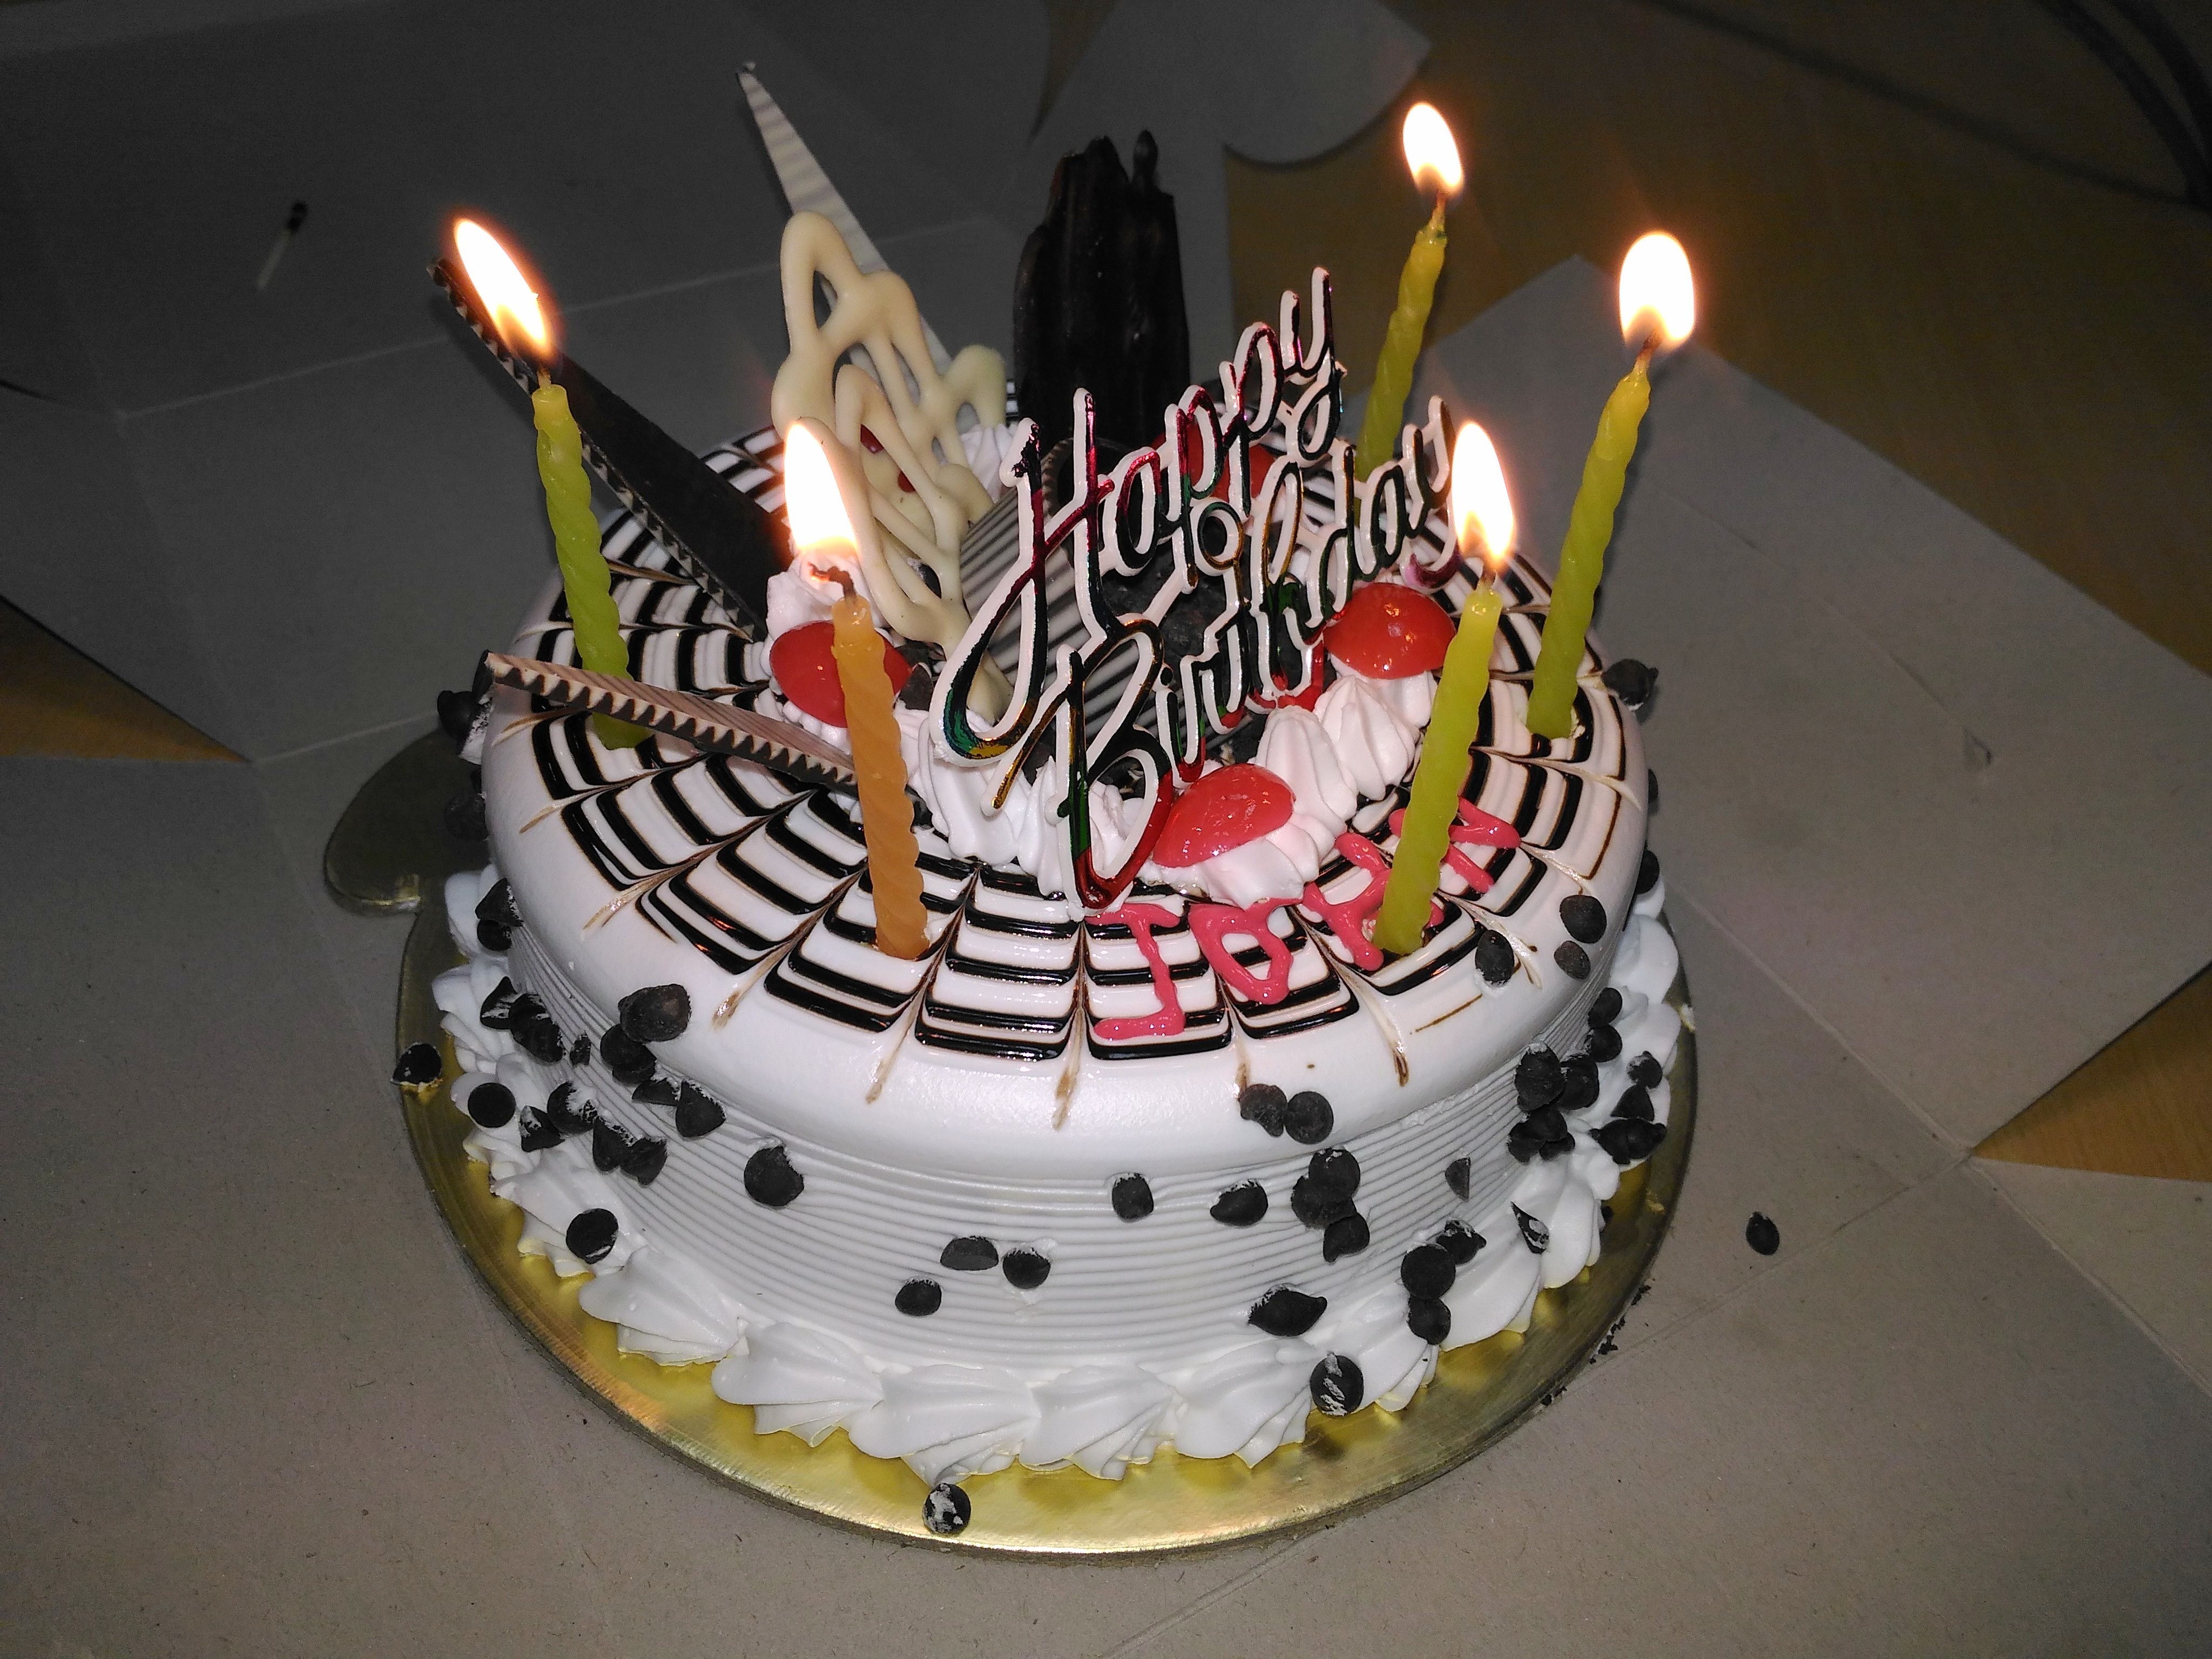
food, dessert, cuisine, cake, birthday cake, icing, baked goods, torte, sugar paste, buttercream, cake decorating